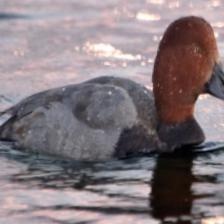
Species: RED HEADED DUCK
Scientific name: AYTHYA AMERICANA
ImageNet parent category: drake